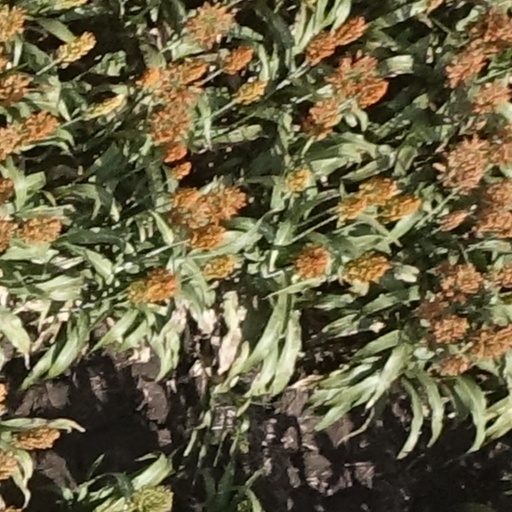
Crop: sorghum